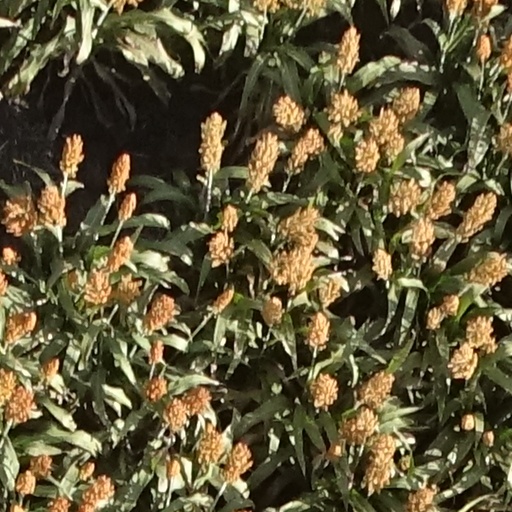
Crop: sorghum